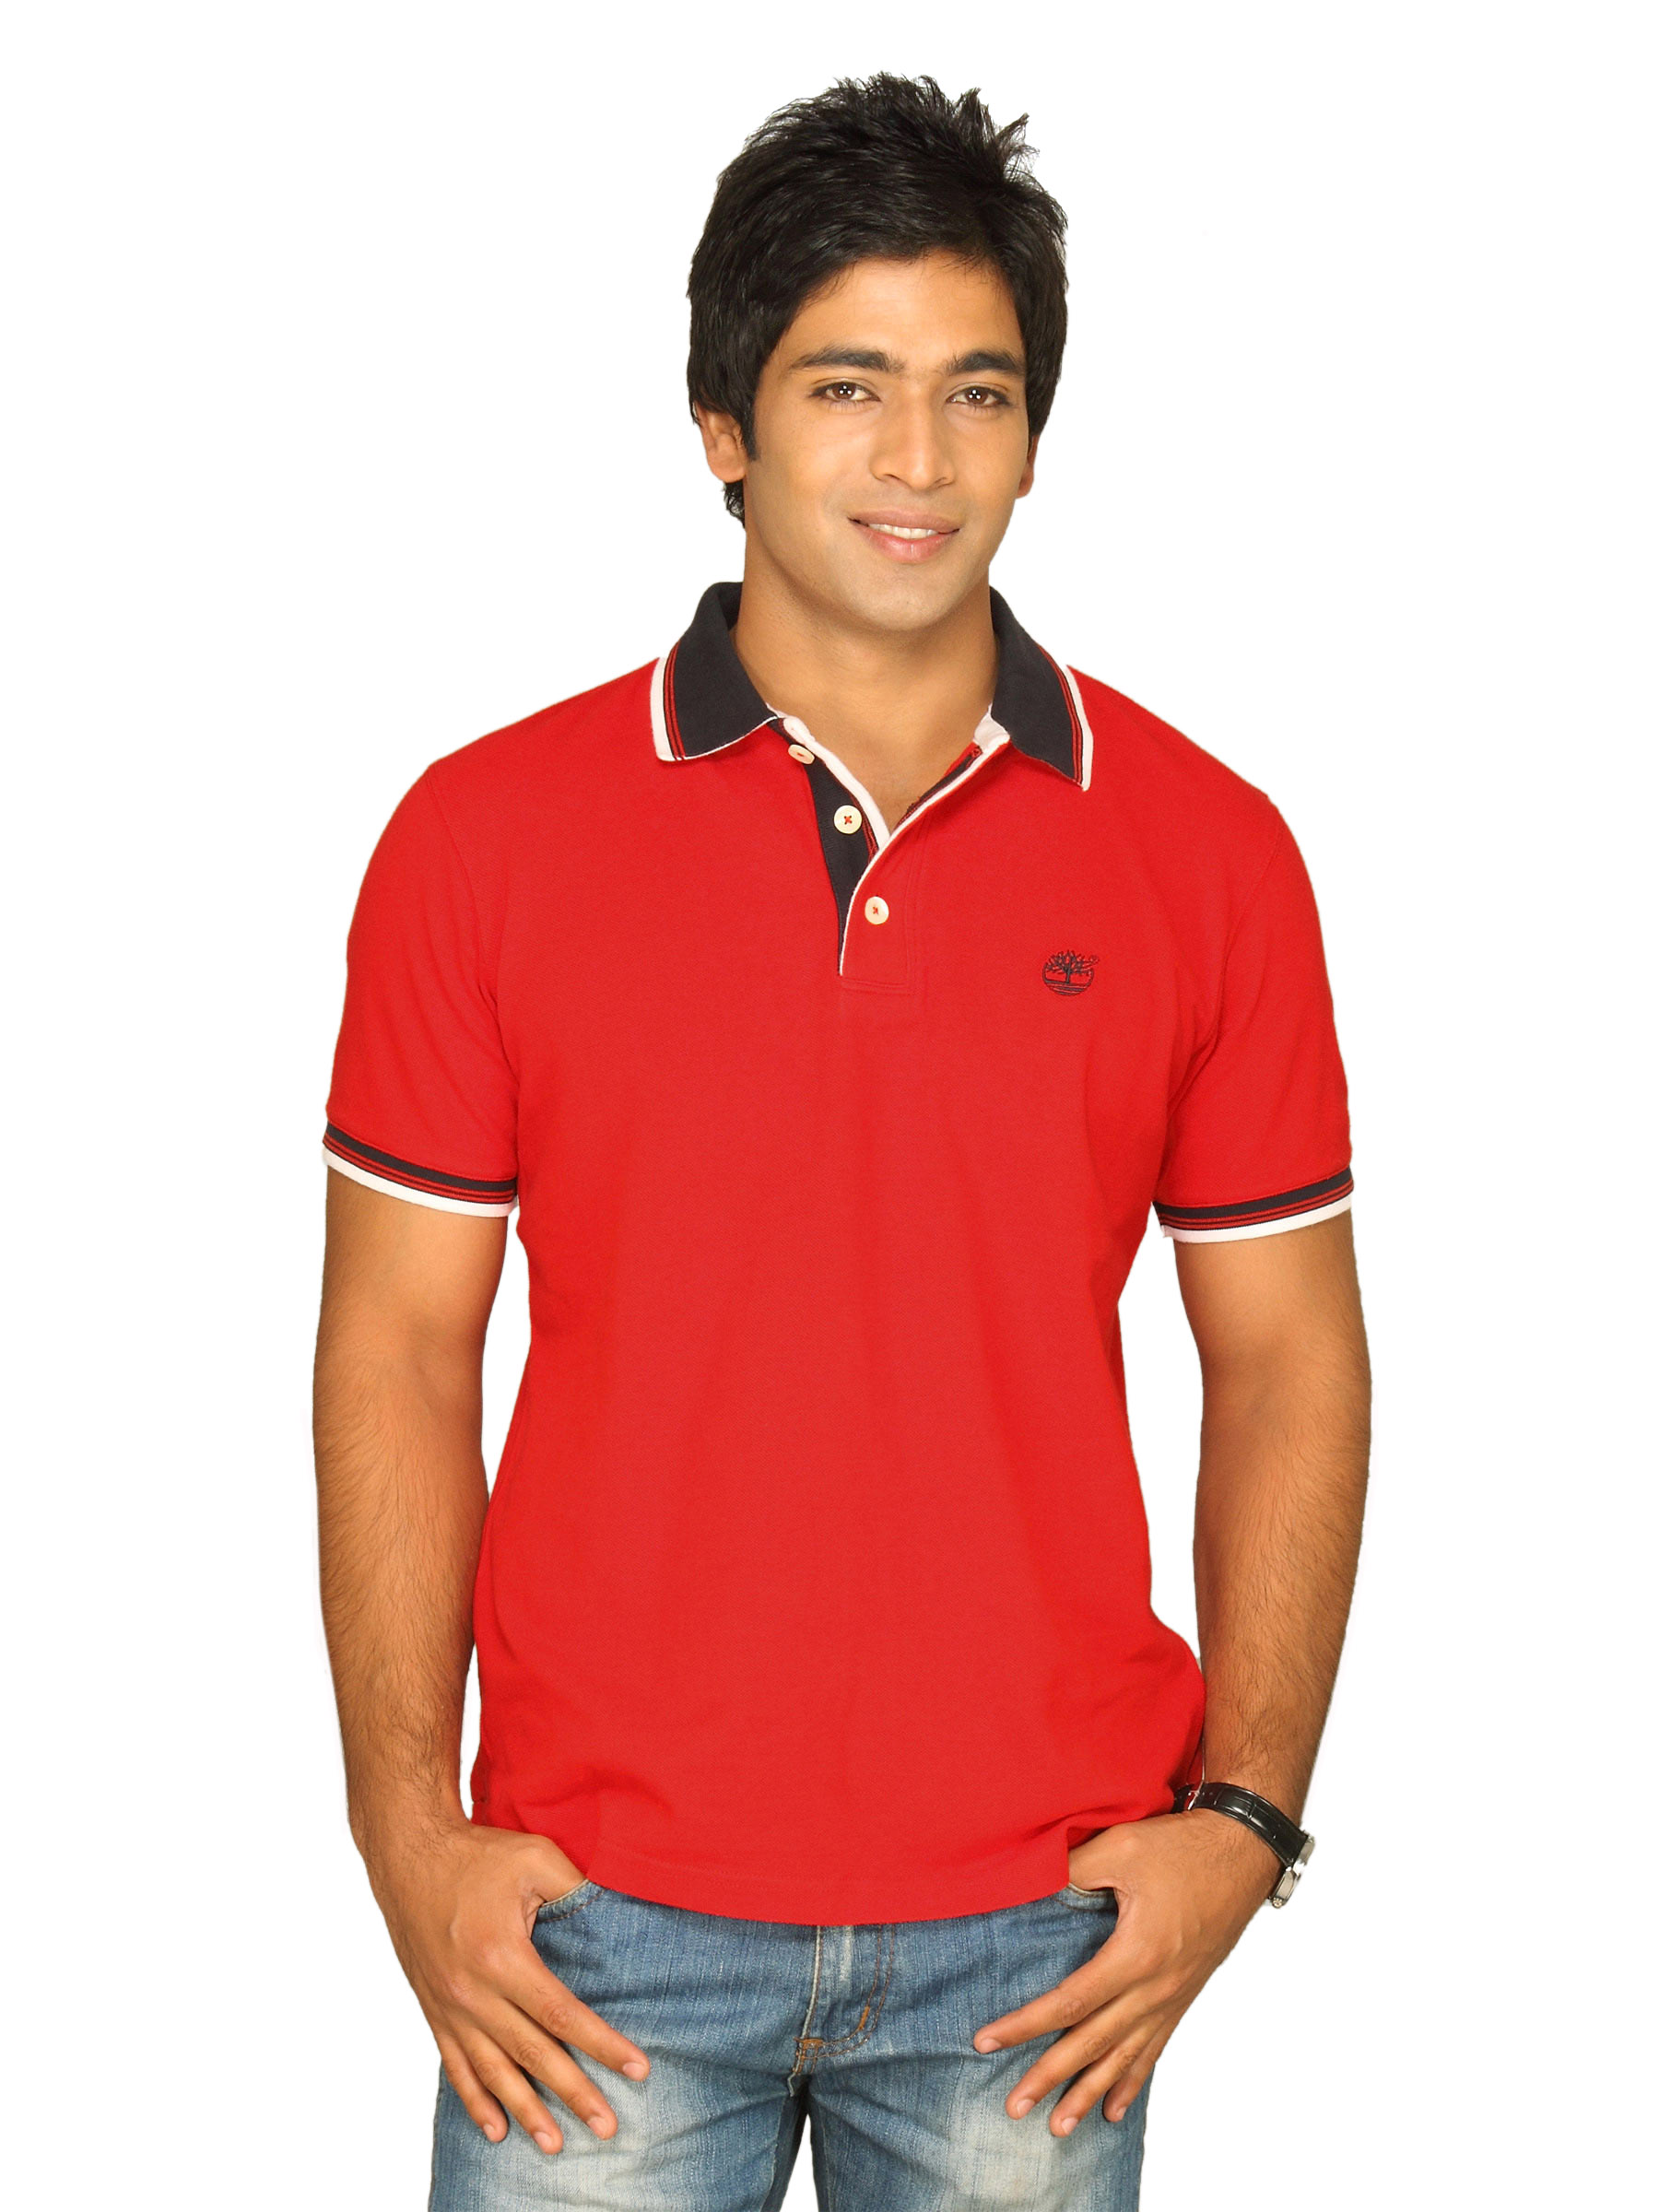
Timberland Men's Tipped Pique Polo Red T-shirt
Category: Apparel / Topwear / Tshirts
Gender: Men
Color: Red
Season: Summer 2011
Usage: Casual